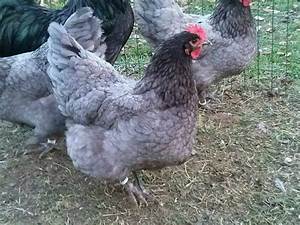
Label: gallina